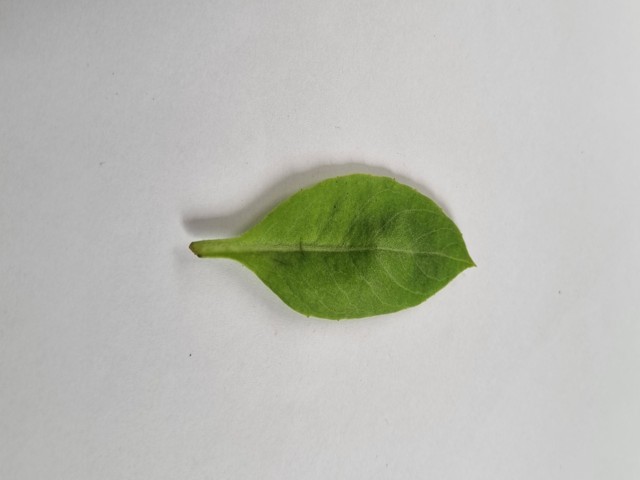
Plant: gainura